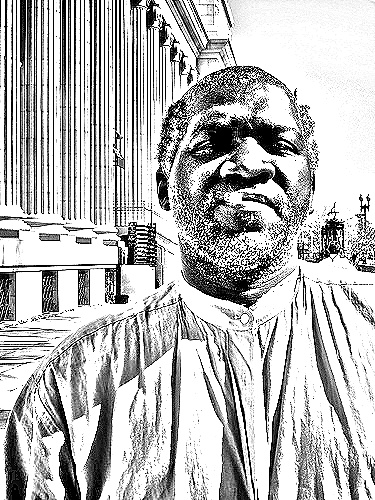
Portrait style: Sketch Portrait